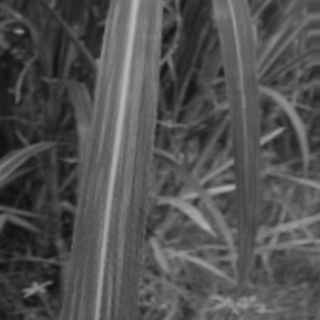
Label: sugarcane_bacterial_blight